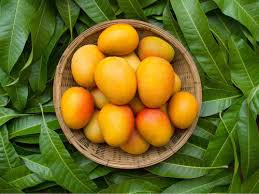
Label: Mango